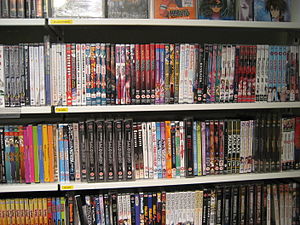
Tegnefilmserie / Historie / Nutid og fremtid
Se yndlingsserien på ethvert tidspunkt - en del tegnefilmserier er udgivet på vhs og dvd og så småt også Blu-ray.
En tegnefilmserie er tegnefilm lavet som tv-serie eller tv-serie lavet som tegnefilm – alt efter hvordan man vender og drejer det.